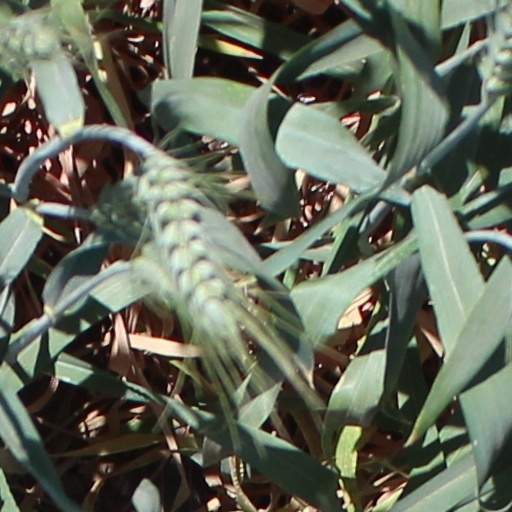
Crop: wheat